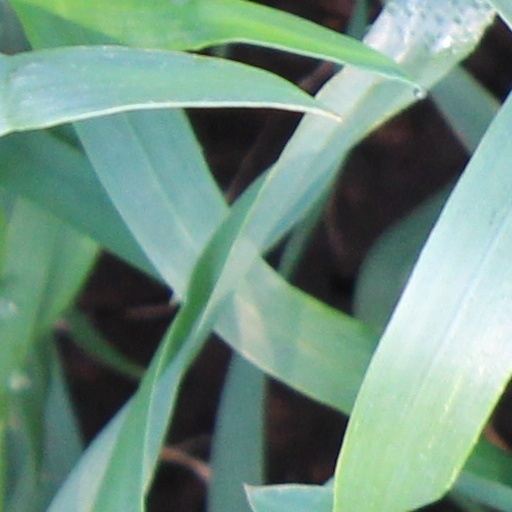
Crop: wheat